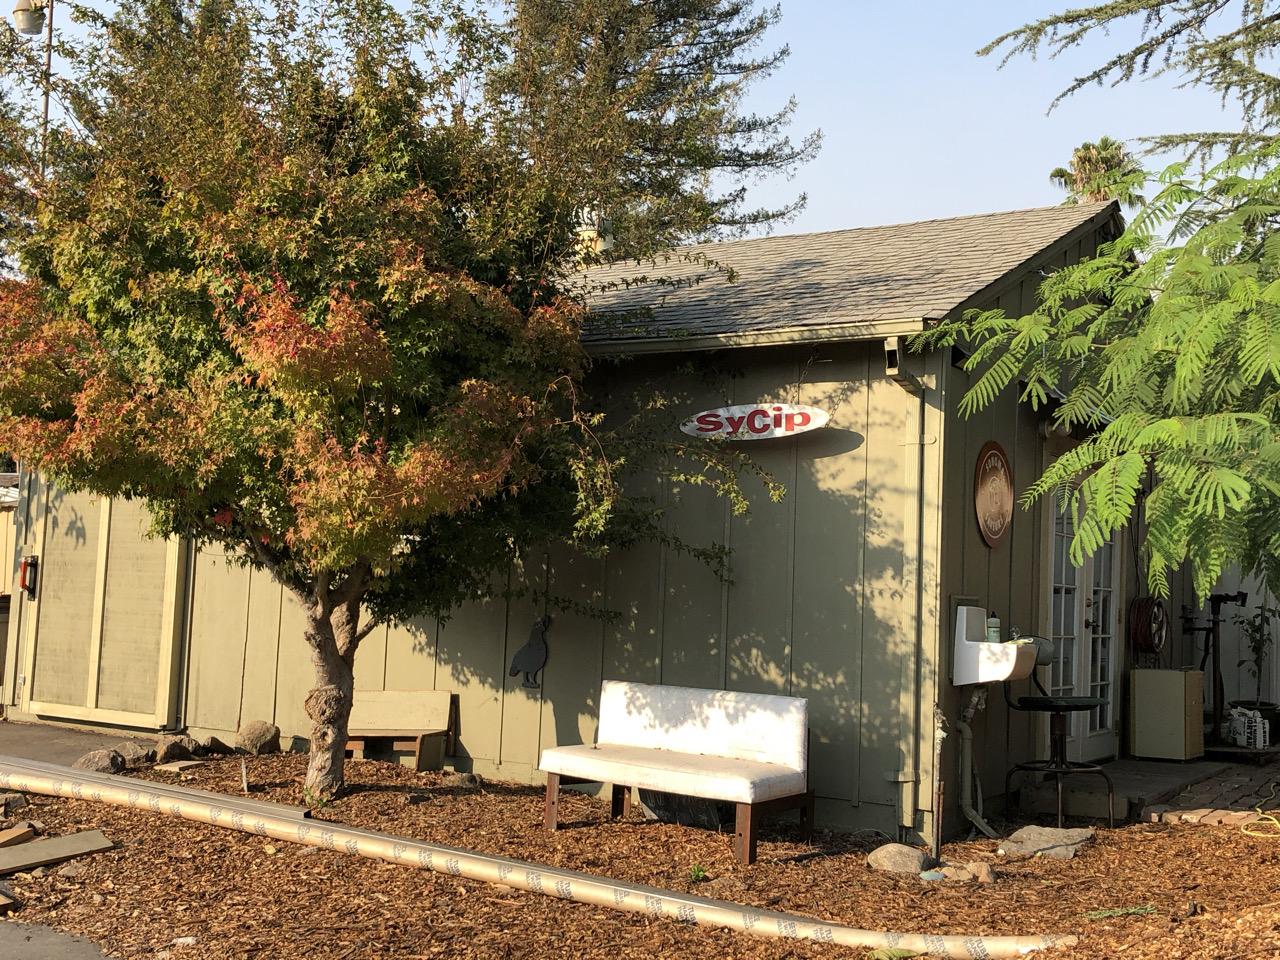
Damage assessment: no_damage